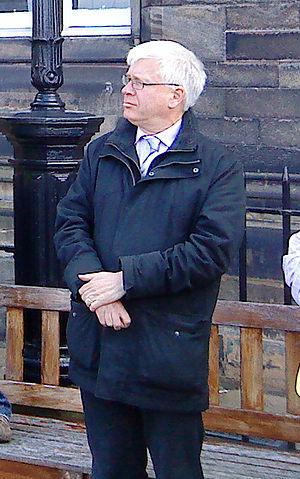
Cette liste présente les 650 membres de la 55ᵉ législature de la Chambre des communes du Royaume-Uni au moment de leur élection le 6 mai 2010 lors des élections générales britanniques de 2010. Elle présente les élus par circonscriptions.